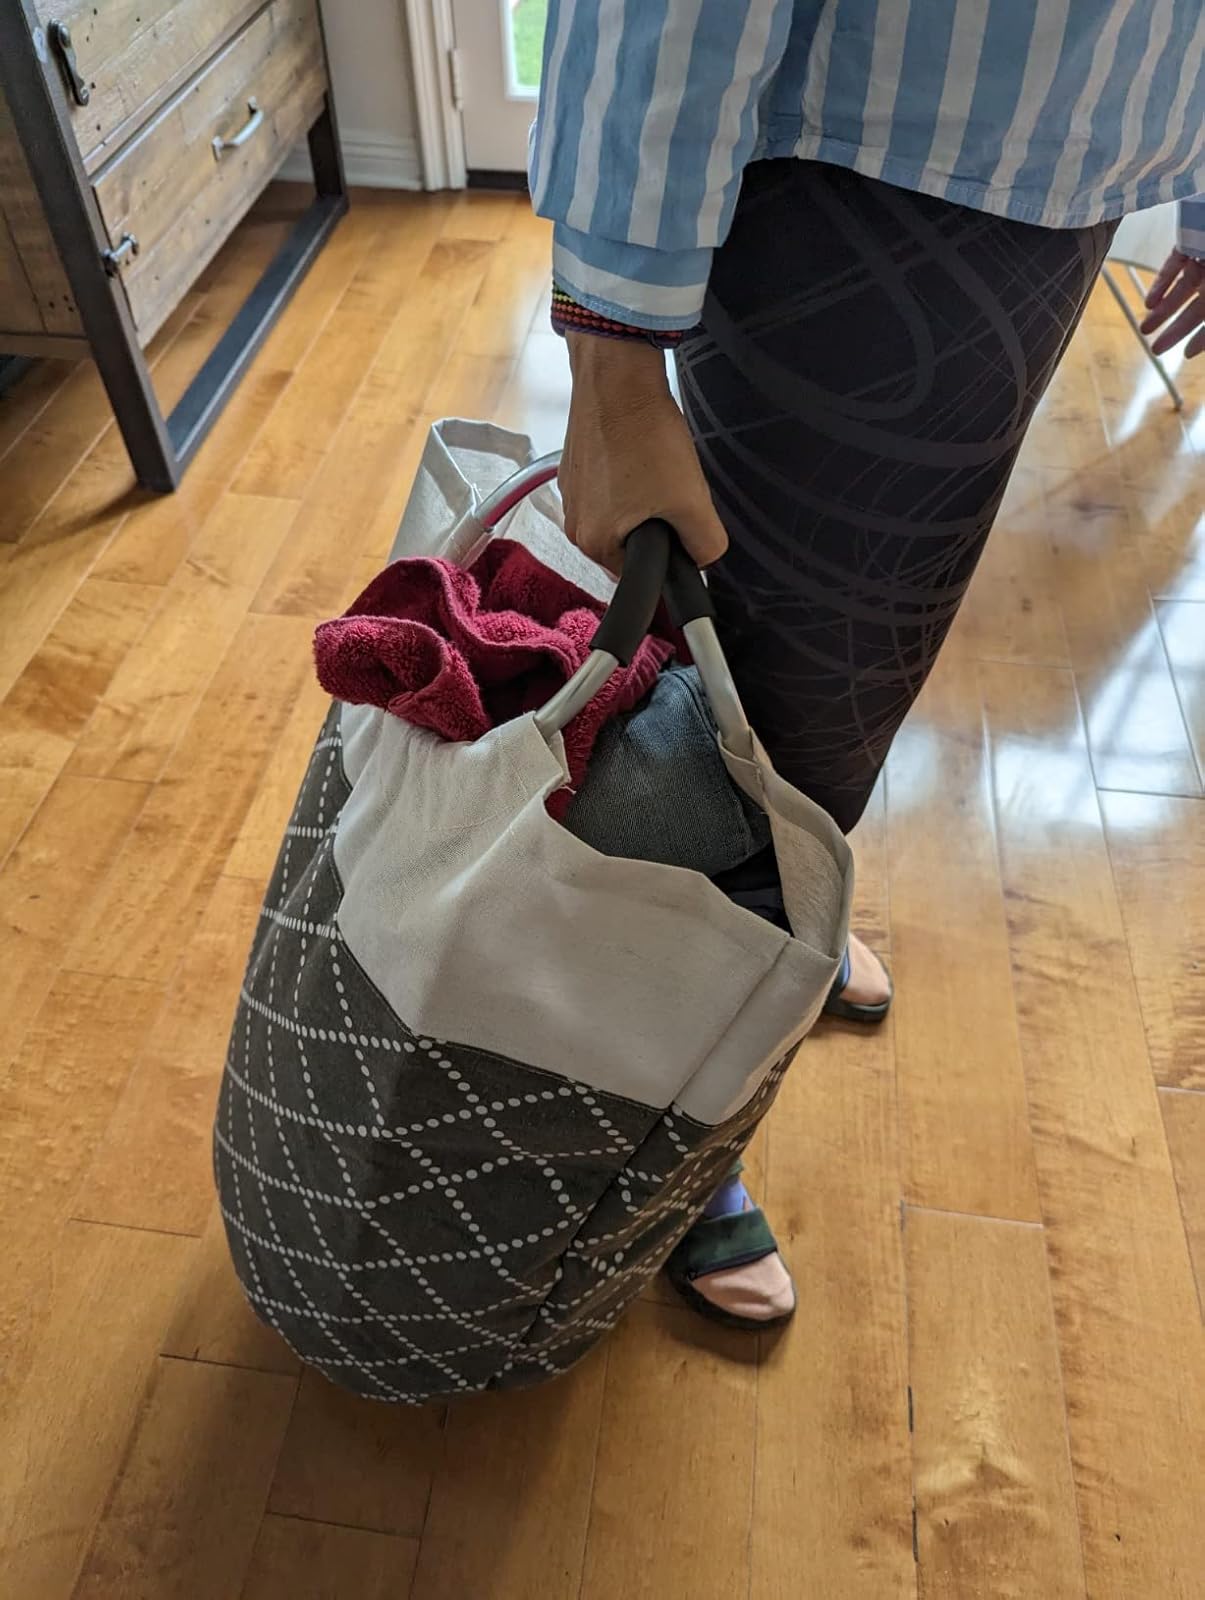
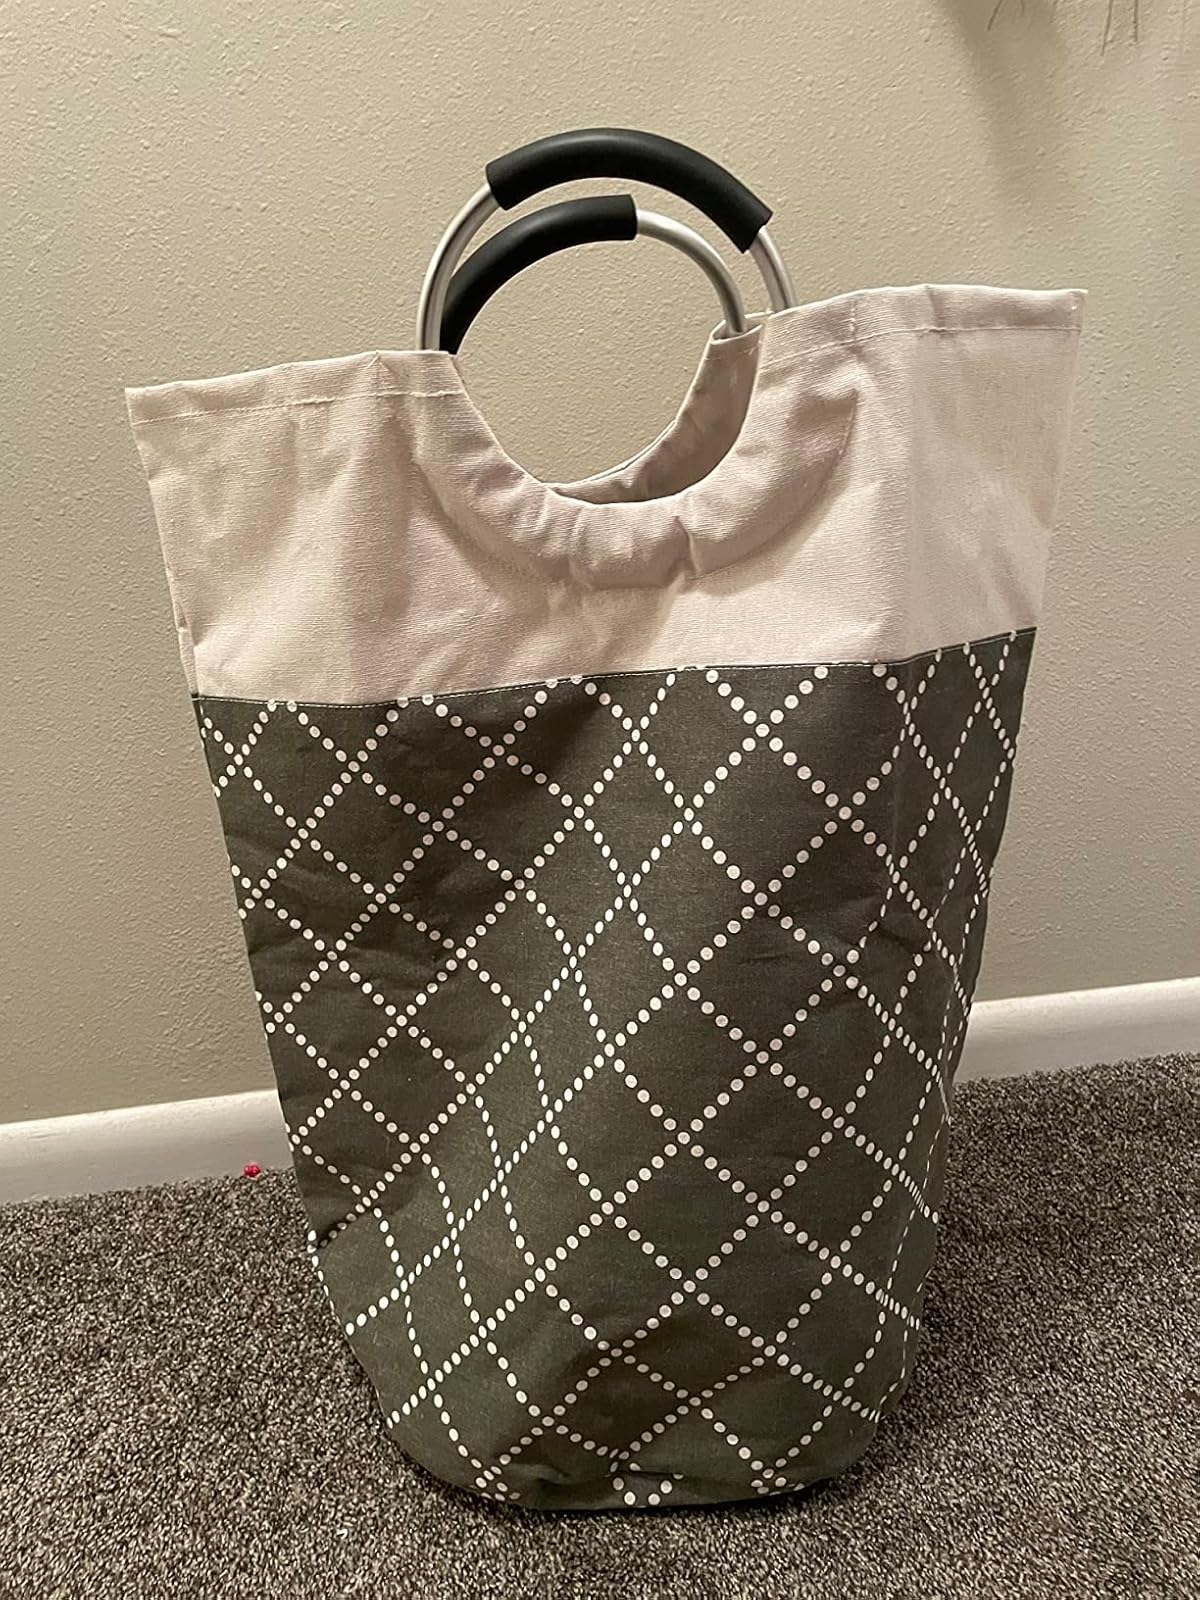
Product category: items_hamper
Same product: yes